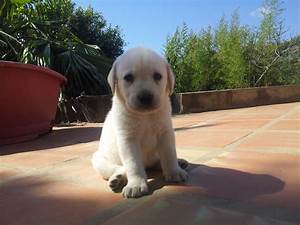
Label: dog